Owen Sound

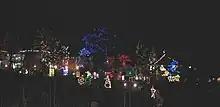
Festival of Northern Lights.

One of the city's most famous sons was World War I flying ace and Victoria Cross winner, William Avery "Billy" Bishop, born in Owen Sound, and Canada's leading pilot in the war. He flew with the Royal Flying Corps and Royal Air Force. In 1917 and 1918, Bishop was credited with downing 72 enemy aircraft. He was awarded the Victoria Cross, the Distinguished Service Order and the Military Cross. After the war, he was promoted to Air Marshall and worked as director of recruiting for the Royal Canadian Air Force (RCAF). Bishop is also one of the few to have tangled with Manfred von Richthofen (the Red Baron) and survived, forcing the German pilot to retreat in a damaged aircraft. Bishop later recalled that it was a "close shave, but a wonderful, soul-stirring flight." Bishop's boyhood home, one of the National Historic Sites of Canada, is a museum with artifacts from his life.